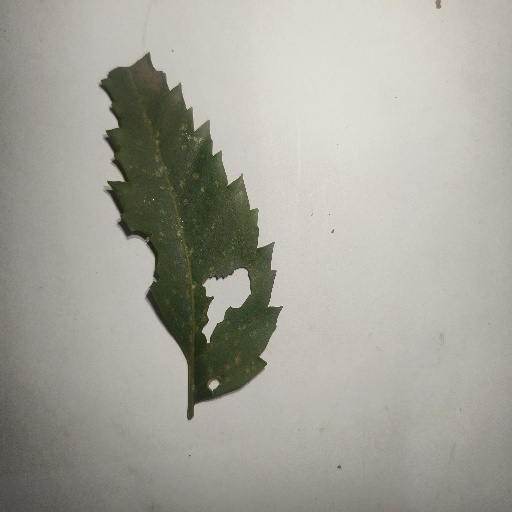
Species: Neem
Leaf condition: Shot Hole Leaf